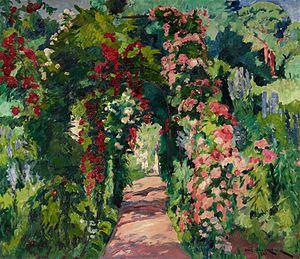
Philipp Franck est un peintre allemand.